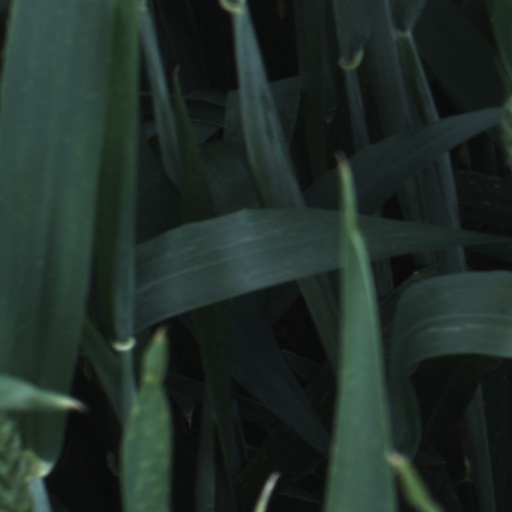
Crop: wheat